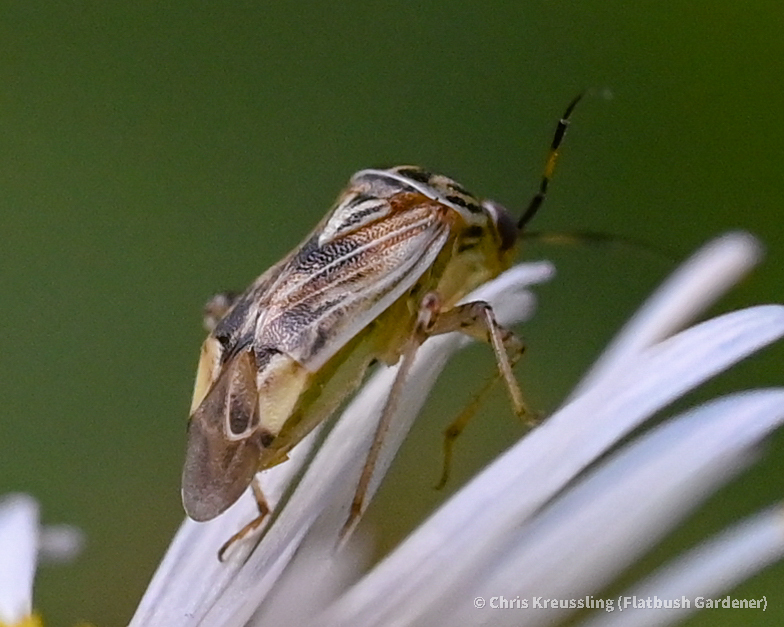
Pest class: lygus_bug